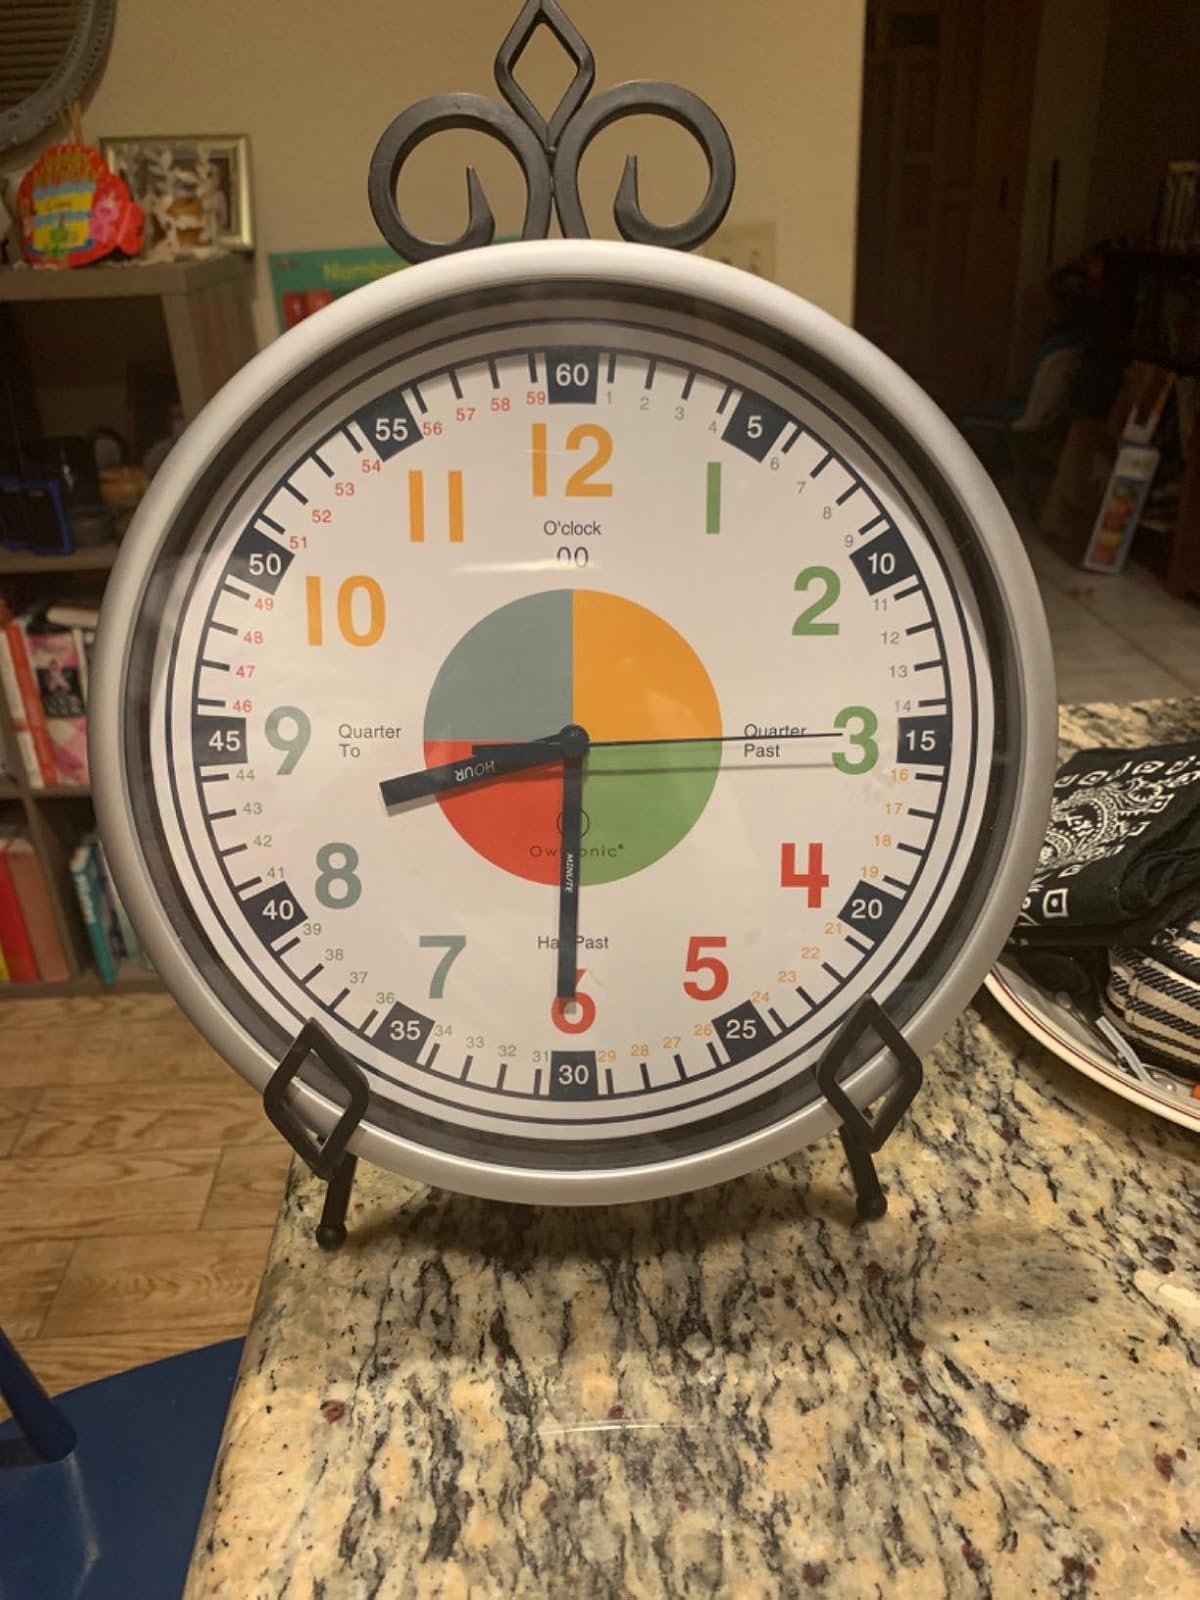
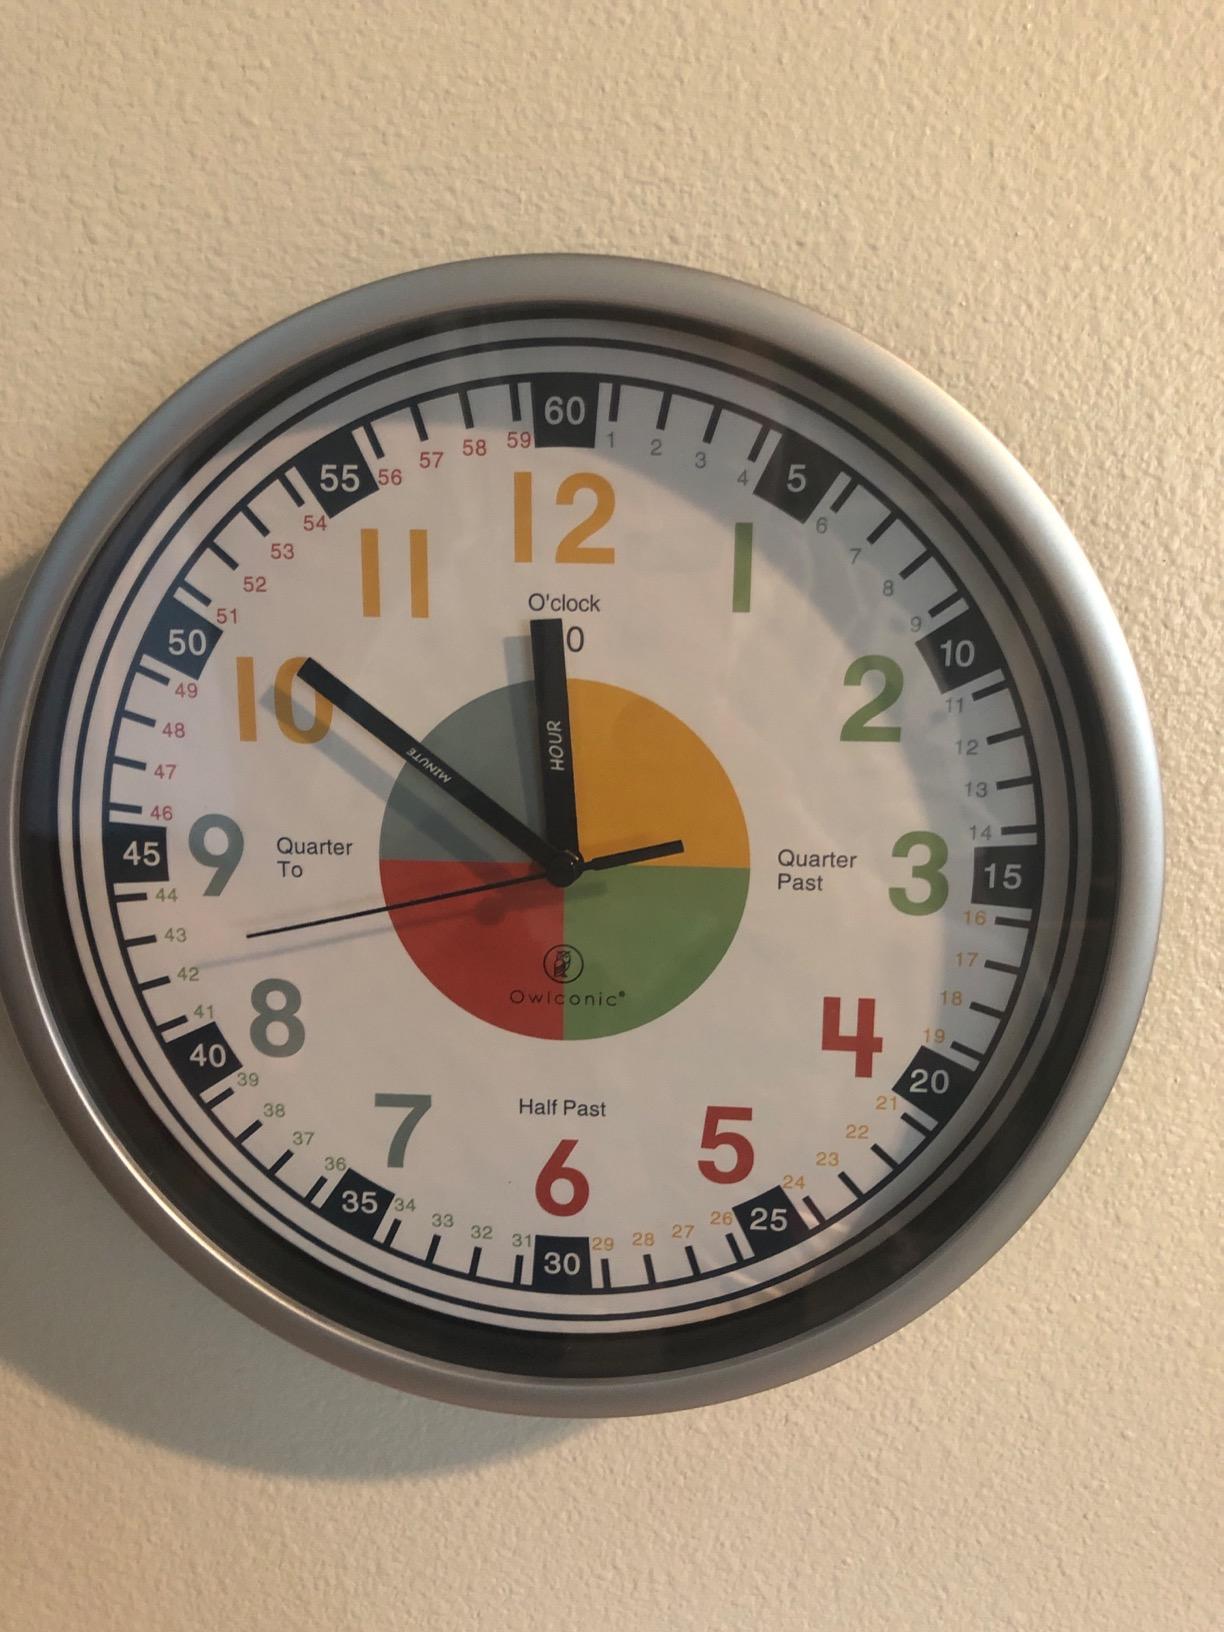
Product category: clock
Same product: yes